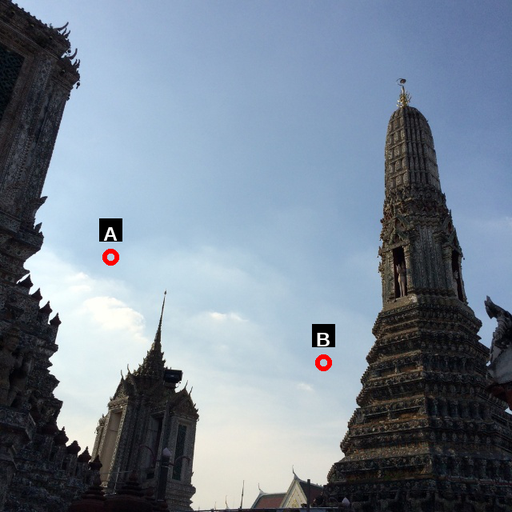
Question: Two points are circled on the image, labeled by A and B beside each circle. Which point is closer to the camera?
Select from the following choices.
(A) A is closer
(B) B is closer
Answer: B